Care farming

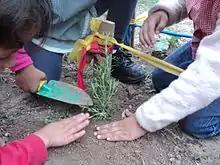
Care farming

Care farming is the use of farming practices for the stated purpose of providing or promoting healing, mental health, social, or educational care services. Convicts may also be required to spend time at care farms. Care farms may provide supervised, structured programs of farming-related activities, including animal husbandry, crop and vegetable production and woodland management.